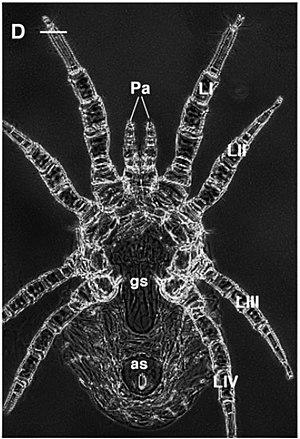
""Dermanyssus gallinae"" femelle vue au microscope,"
Les faux poux des volailles ou poux rouges des volailles sont des acariens parasites hémophages aviaires qui infectent les gallinacés et divers oiseaux sauvages, et occasionnellement le chien, le cheval voire l’homme.